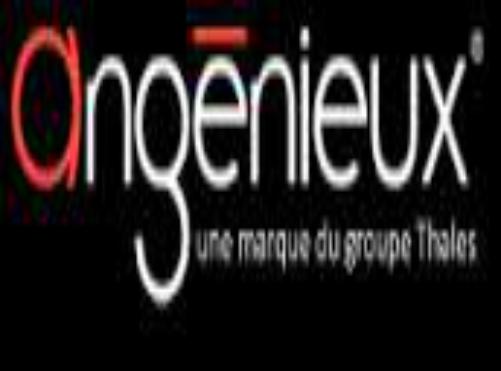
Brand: Angenieux
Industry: Electronic